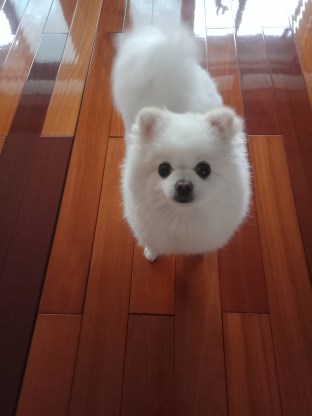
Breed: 1936-n000005-Pomeranian